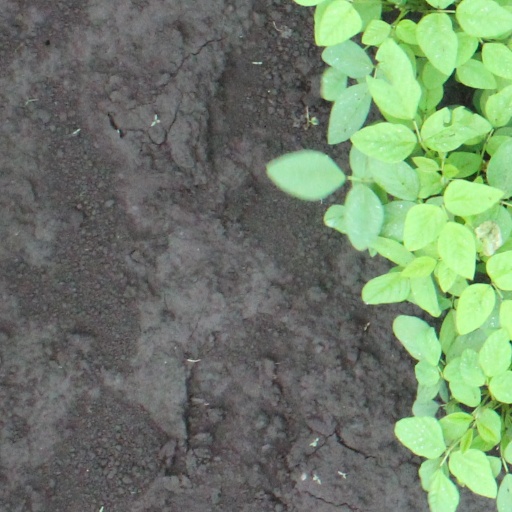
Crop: soybean